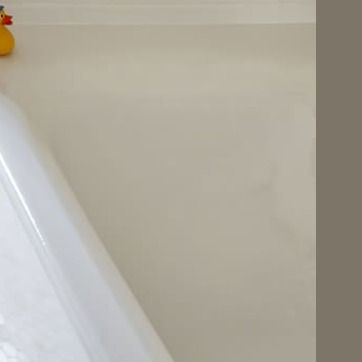
Material: ceramic